Zakaria Aboukhlal

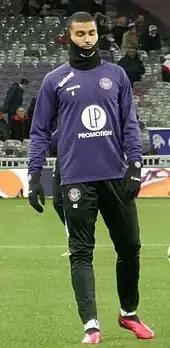

On 29 July 2025, Aboukhlal signed a four-year contract with Torino in Italy.